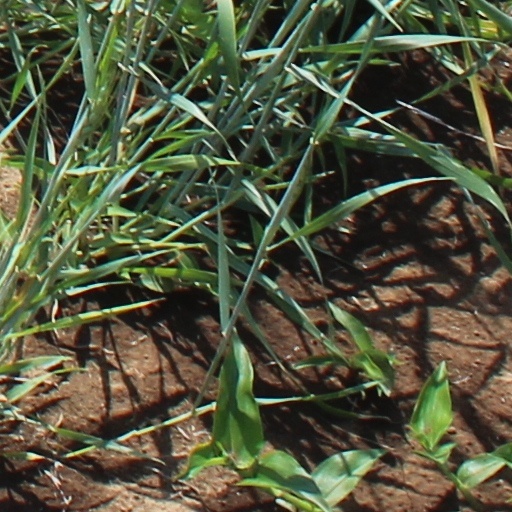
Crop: wheat